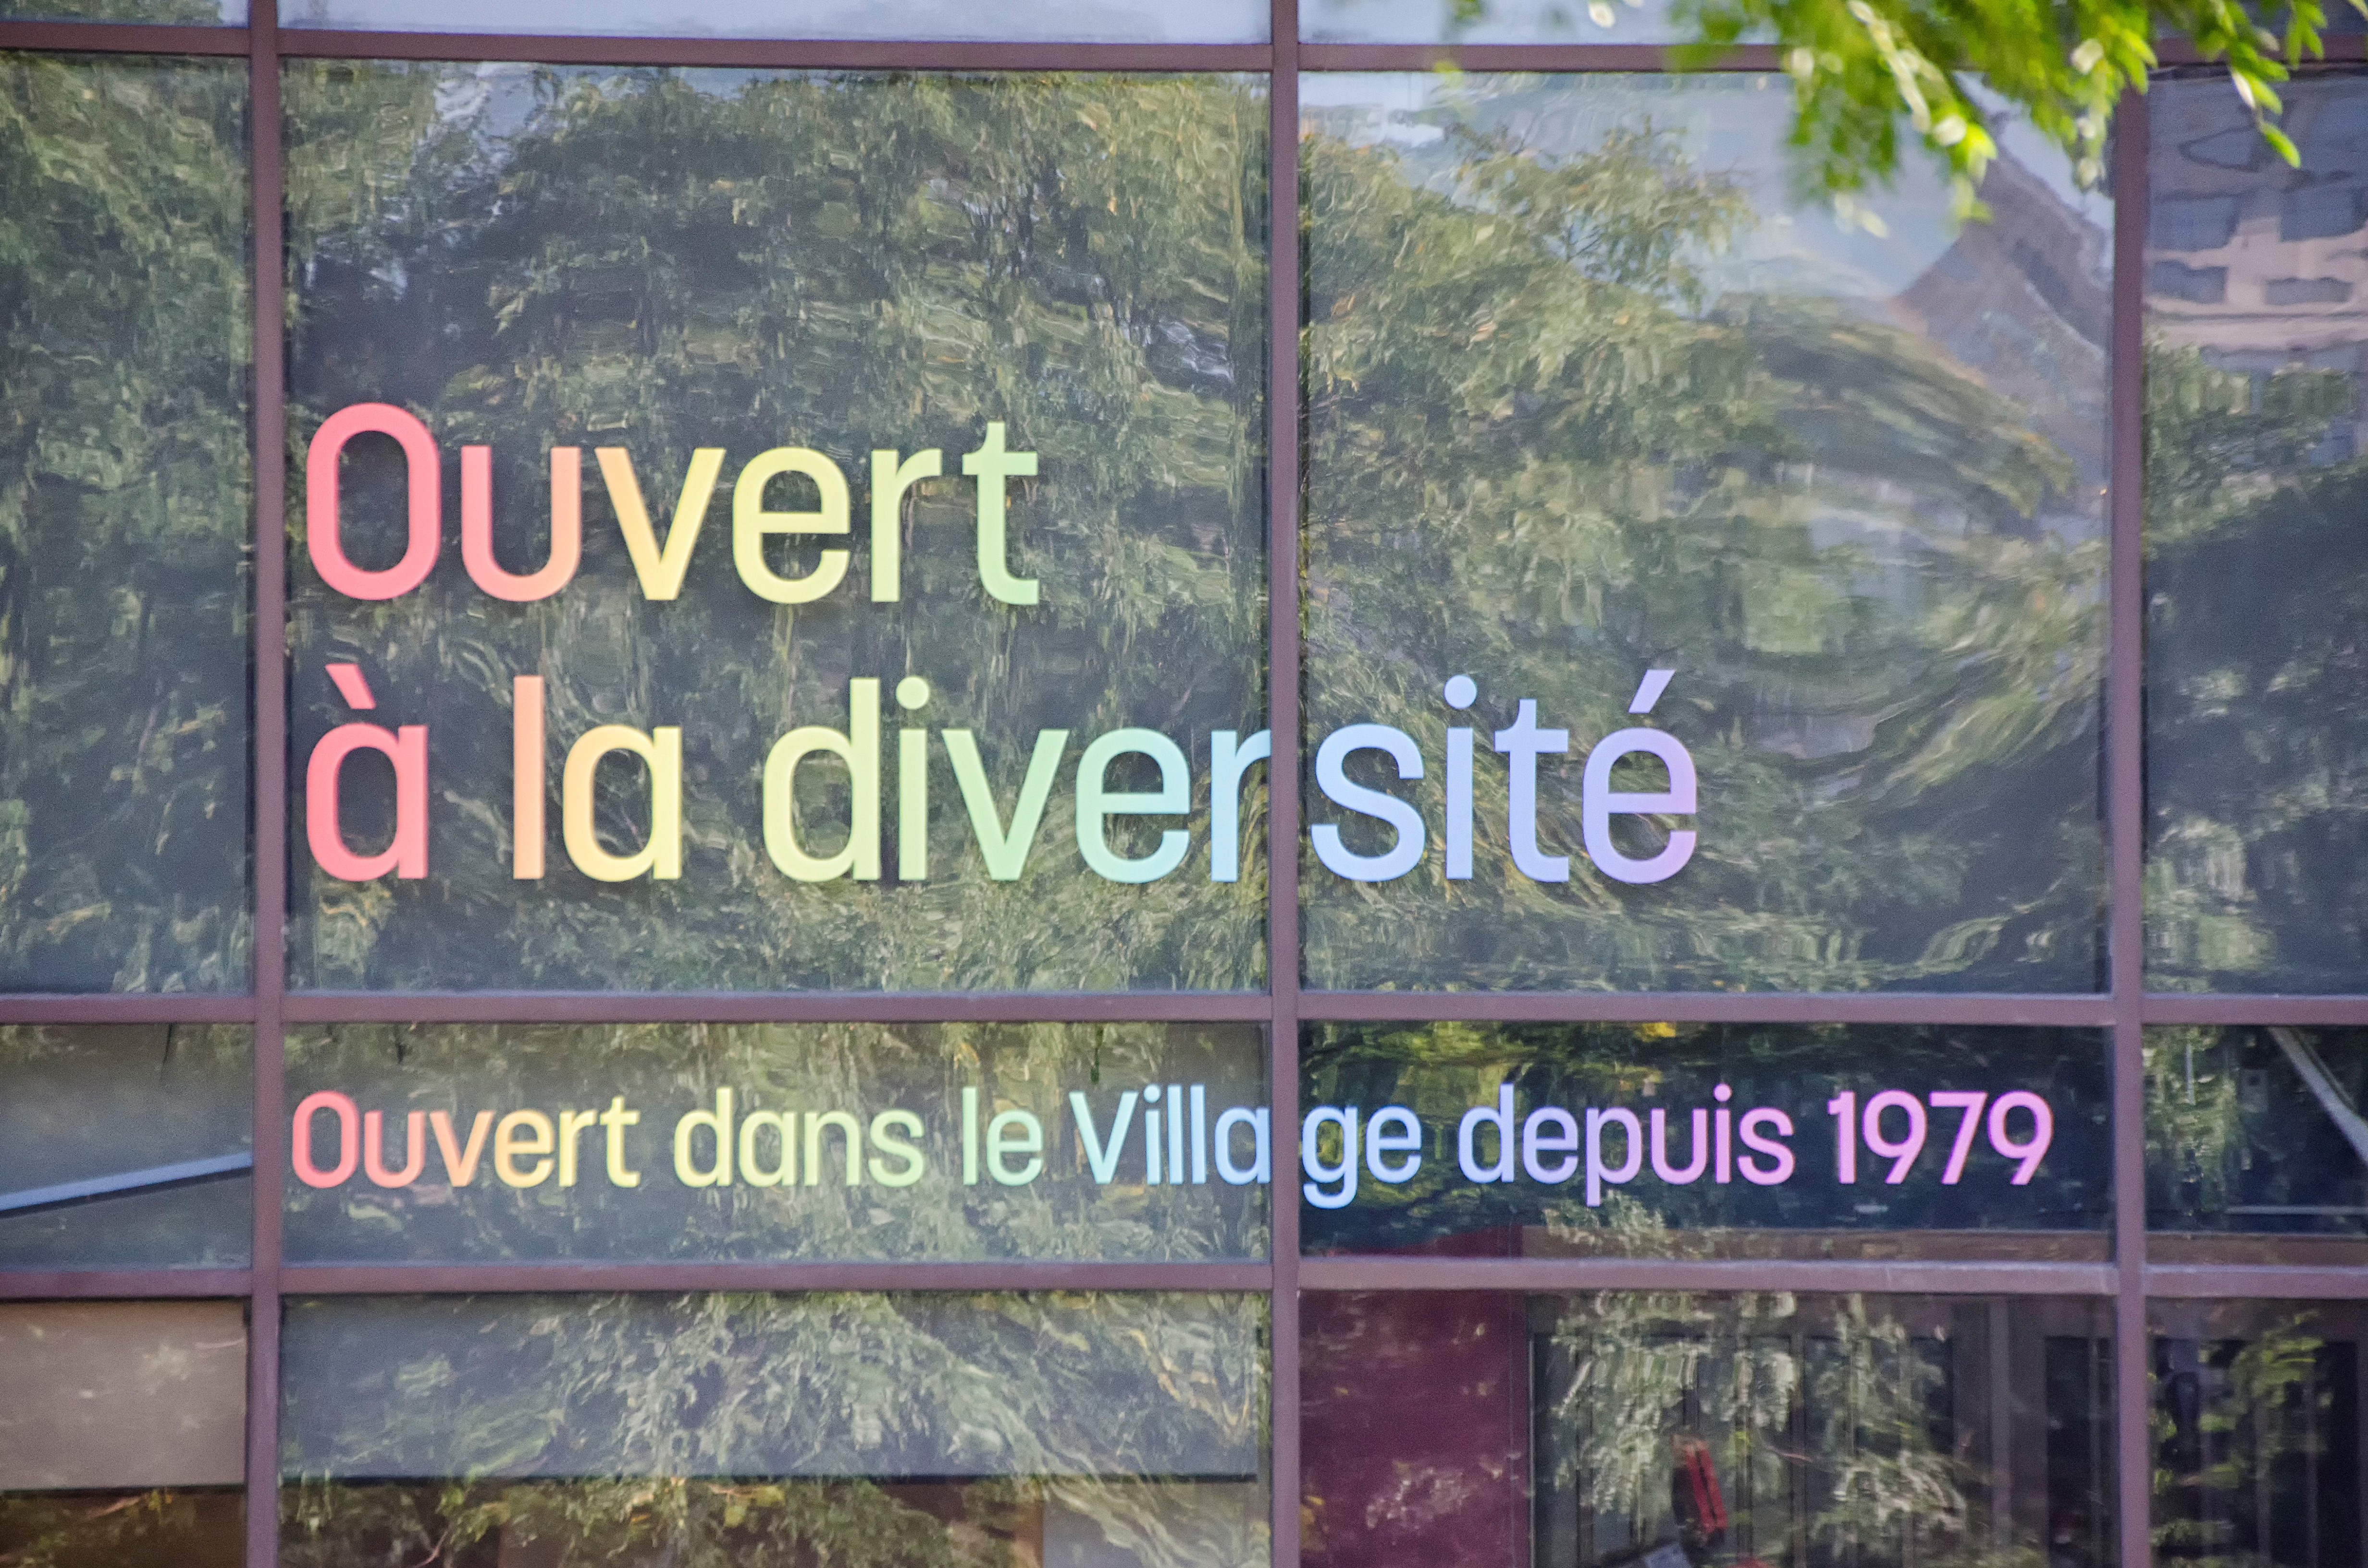
city, advertising, community, banner, signage, de, of, canada, quebec, montreal, ville